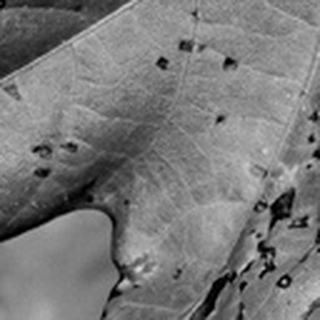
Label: cotton_target_spot